Bajirao Mastani

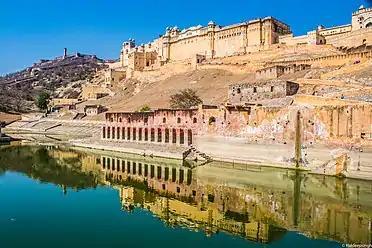
Some of the outdoor scenes were filmed at the Amer Fort

Along with the art directors, nineteen art assistant directors, including architects, designers, sketch artists and props artists, were involved. Twenty-two sets were created in Film City following a flow chart that included around 960 sketches and countless layouts. The two biggest sets were the exact replicas of Shaniwar Wada and the Aaina Mahal, both of which were "high on grandeur and intricacy". The Shaniwar Wada set was the biggest set they had constructed; it took 45,000 planks and 600 workers a day to erect. It was constructed on Sunil Maidan, one of the biggest open spaces in Film City and took forty-five days to build. Kashibai's room was the first set to be constructed, which was approved after navigating through twenty-five designs. The art directors did architectural research from Pune, Nasik and Satara, studying fortifications, baston walls and city gates to understand the interior and exterior designs of the ancient period and incorporated those ideas into building Kashibai's villa. Lotus motifs on mud-clad walls and handmade textures were used to give the set a realistic appearance.